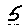
Label: 5